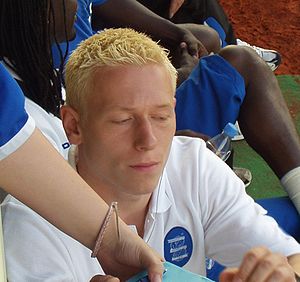
Mikael Forssell
Mikael Kaj Forssell er en finsk tidligere fodboldspiller.